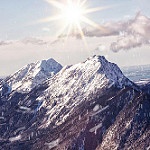
Label: mountain